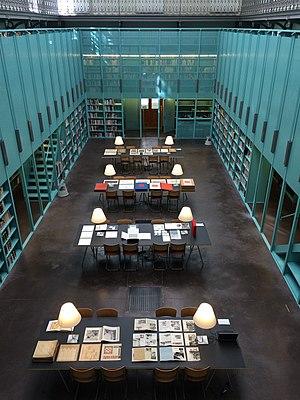
OFFICE Kersten Geers David Van Severen est une agence bruxelloise fondée en 2002 par l’association des architectes belges Kersten Geers et David Van Severen. L'agence s'est d'abord fait connaitre pour ses travaux théoriques tels que « border garden », « a grammar for the city », « cité de refuge » ou encore « After the party ».